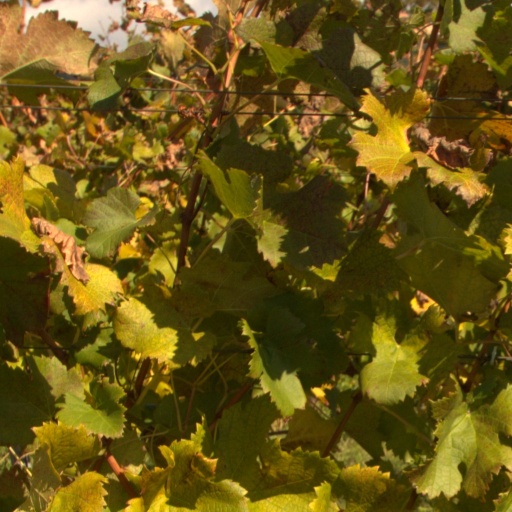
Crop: grape